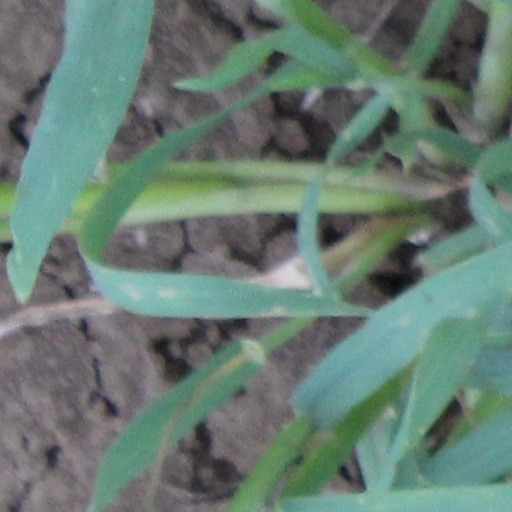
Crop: wheat